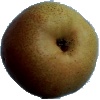
Label: Pear Forelle 1